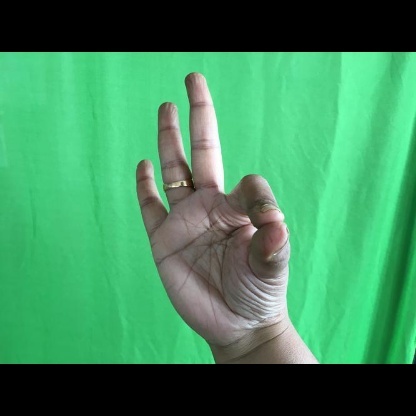
Mudra: Hamsasyam